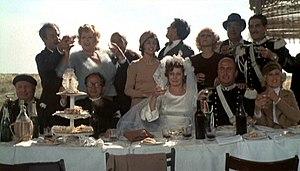
Amarcord est un film franco-italien, une comédie dramatique, de Federico Fellini sorti en 1973. Il reçoit l'Oscar du meilleur film en langue étrangère en 1975.